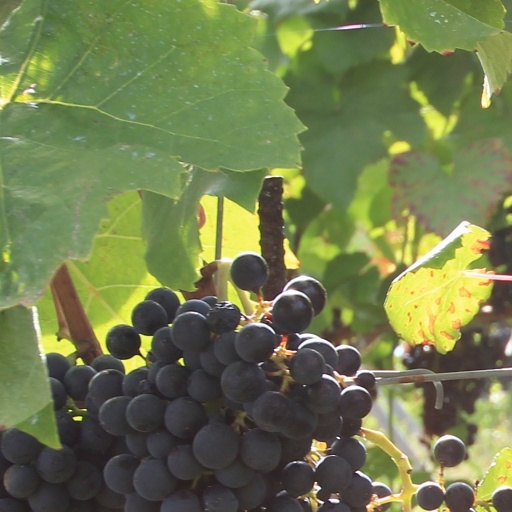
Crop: grape